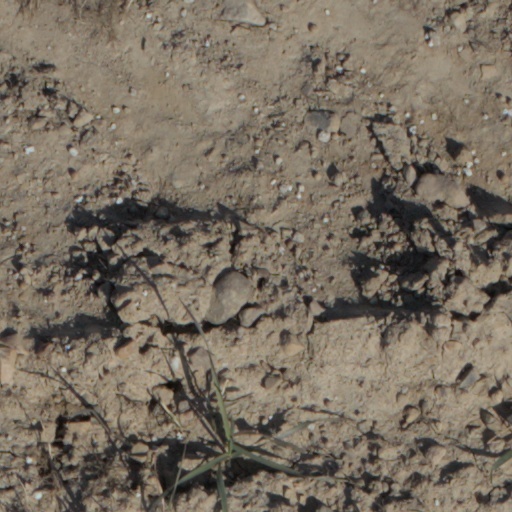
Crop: wheat